Second Renner government

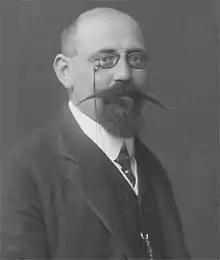

The Second government of Karl Renner was a short-lived Austrian provisional government, formed shortly after World War I. It was sworn in on 15 March 1919. It succeeded the First Renner government, which had resigned on 3 March 1919, but had continued at the request of the State Council until the election. It was replaced with the Third Renner government.